Polyvinylidene fluoride

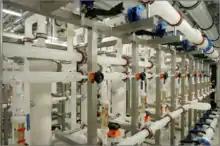
PVDF piping used to carry ultrapure water

PVDF is a thermoplastic that expresses versatility for applications similar to other thermoplastics, particularly fluoropolymers. PVDF resin is heated and handled for use in extrusion and injection molding to produce PVDF pipes, sheets, coatings, films, and molded PVDF products, such as bulk containers. Common industry applications for PVDF thermoplastics include: